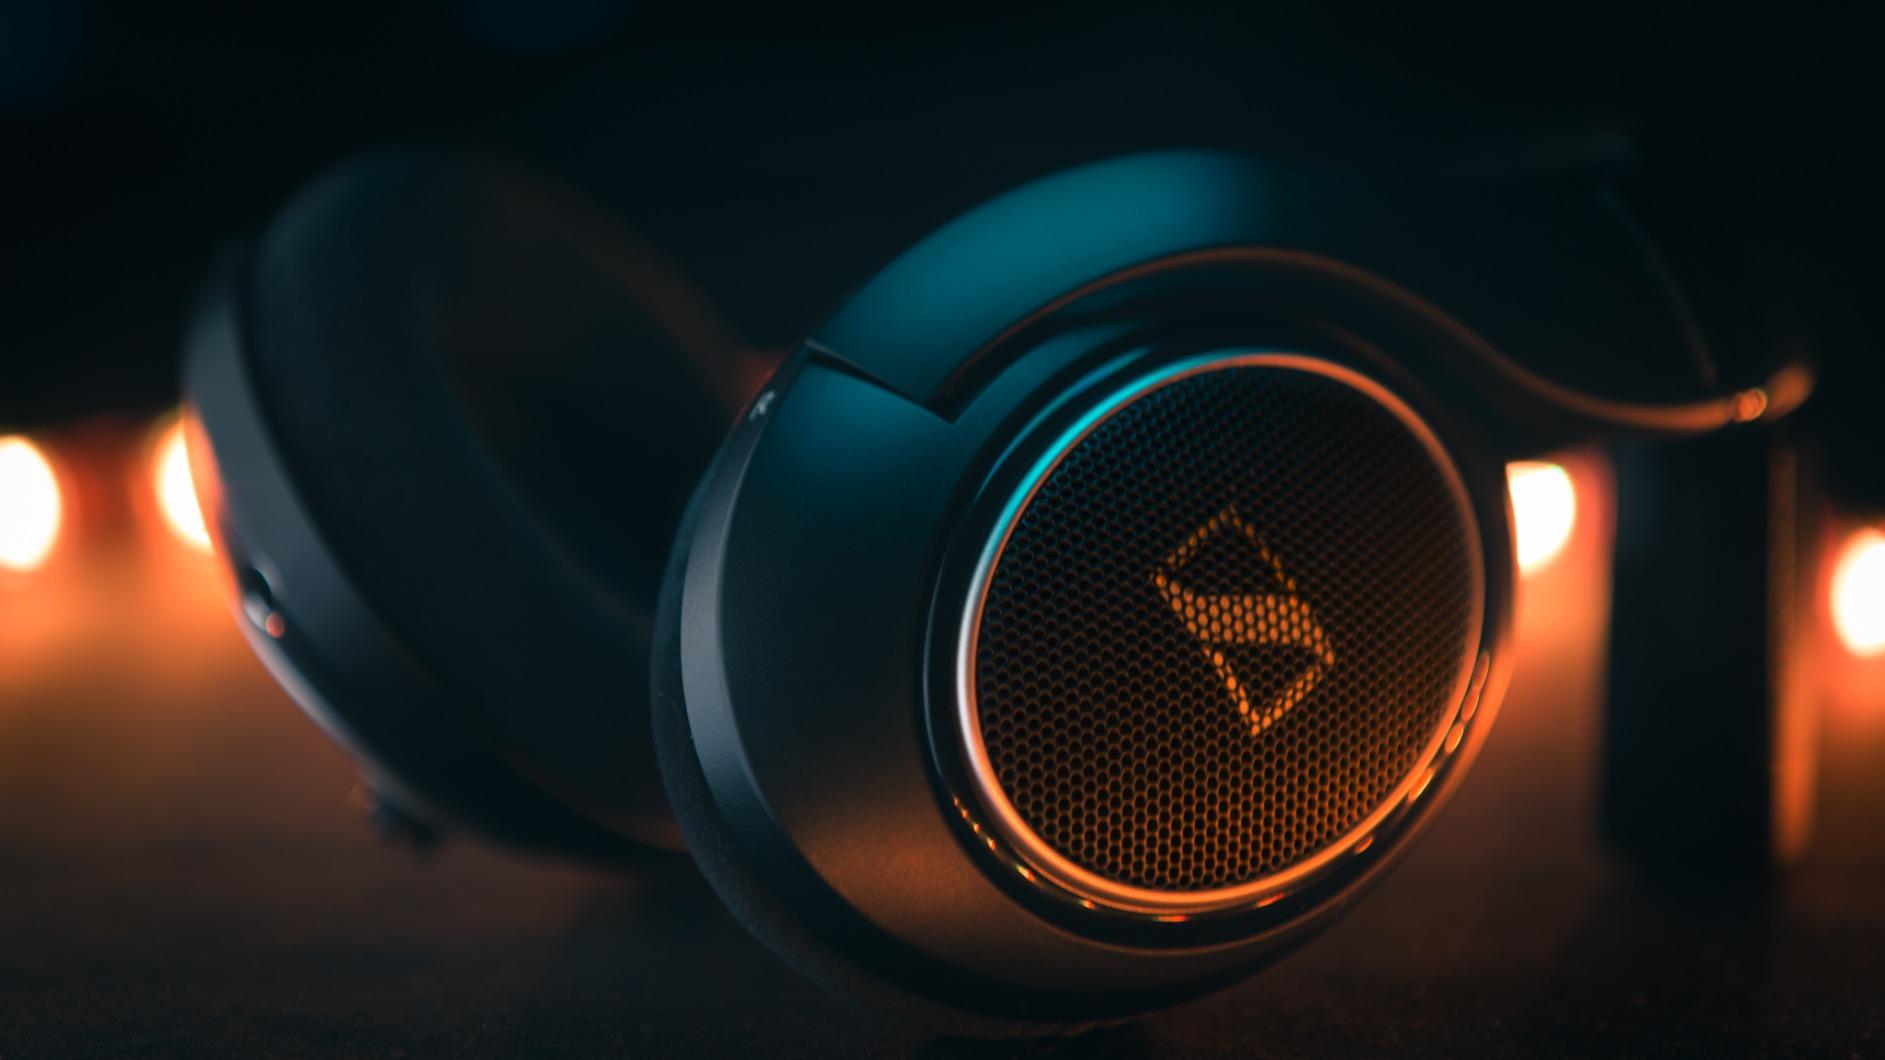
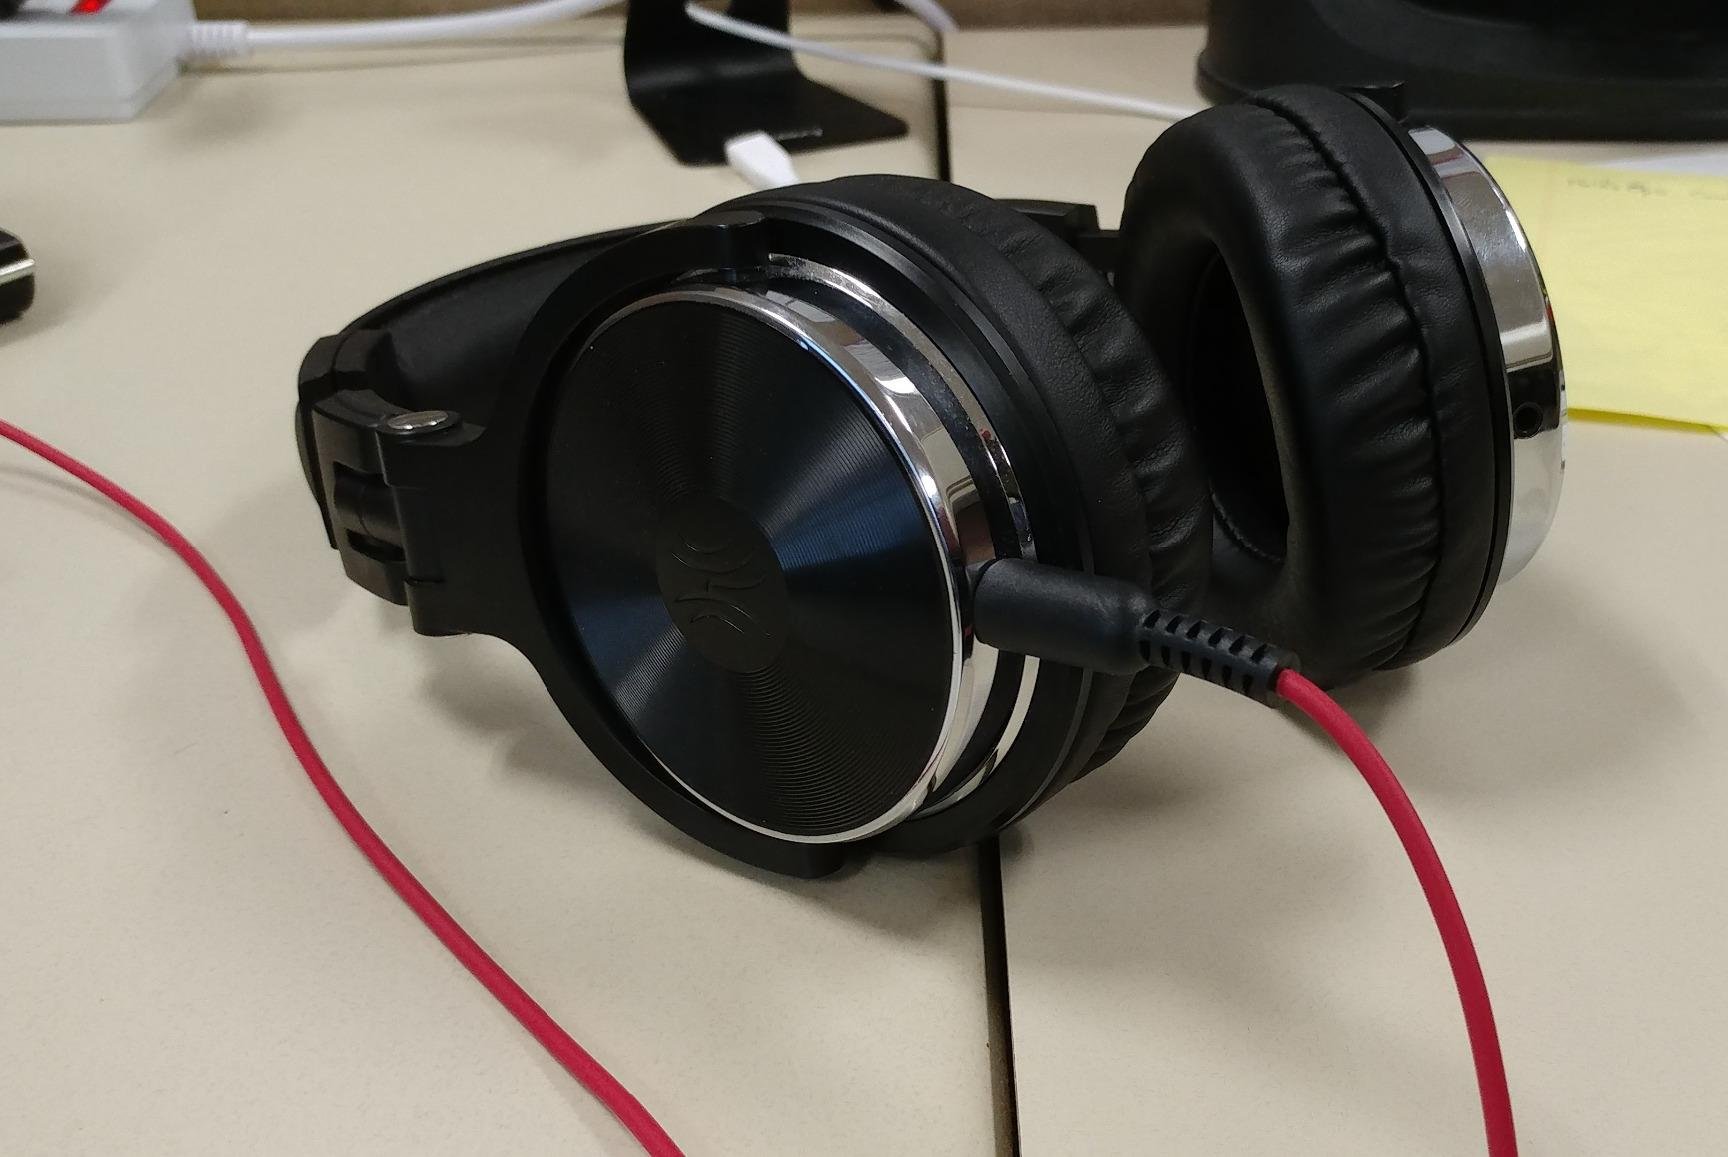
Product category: headphones
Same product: no